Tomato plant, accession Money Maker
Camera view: vertical (180 deg); turntable rotation: 150 degrees
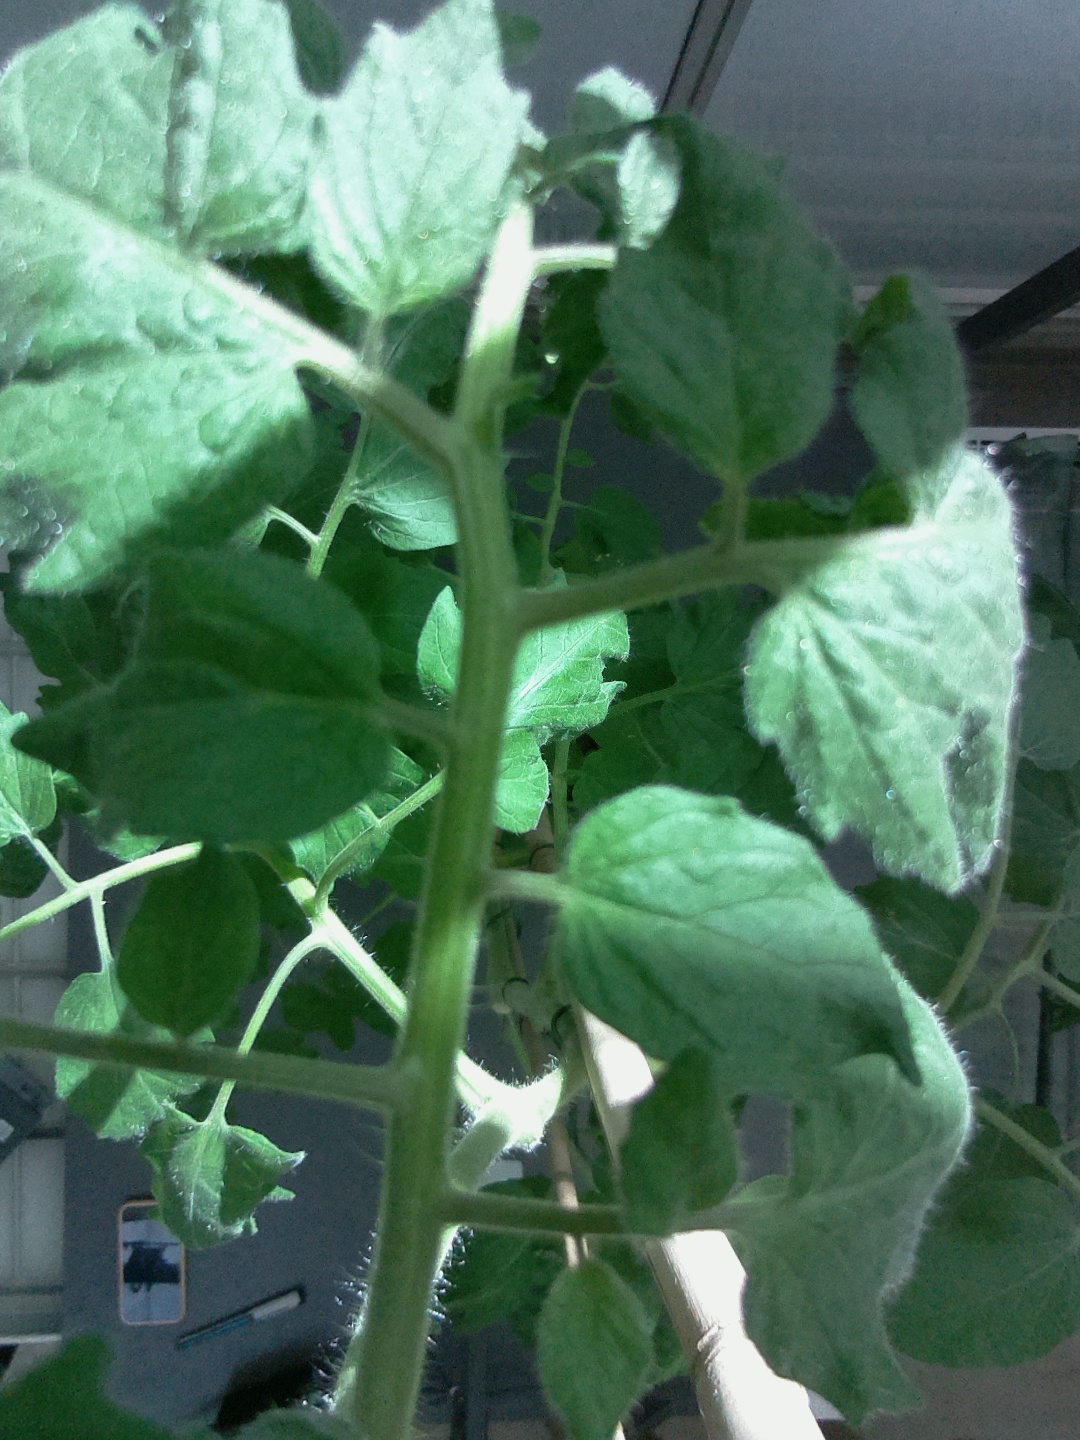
BBCH growth stage 28: 80%-90% Side shoots formed